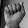
ASL letter: A